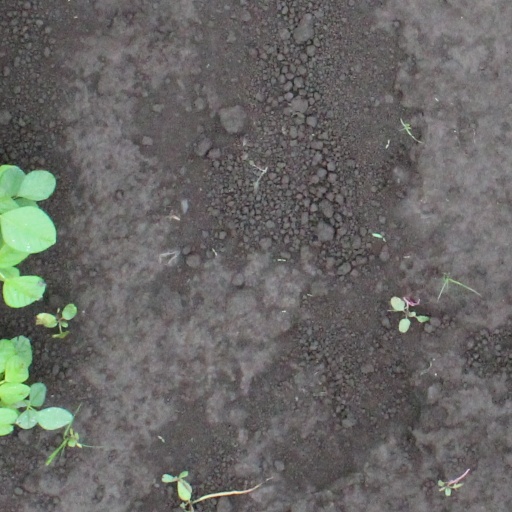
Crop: soybean